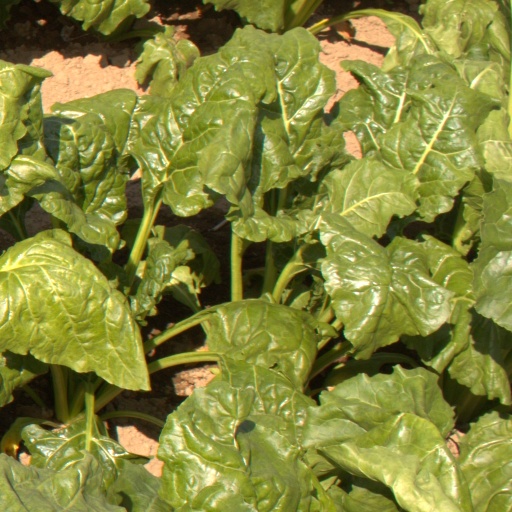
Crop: sugar beet